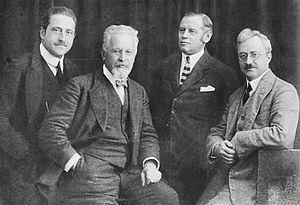
Le Quatuor Rosé est un quatuor à cordes fondé par Arnold Rosé en 1882.
29 janvier : La Demoiselle des neiges, opéra de Nicolaï Rimski-Korsakov, créé au Théâtre Mariinsky de Saint-Pétersbourg sous la direction d'Eduard Nápravník.